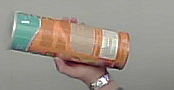
Product: pringles_paprika